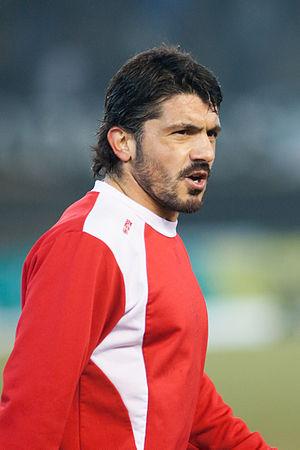
Lausanne vs Sion 27 february 2013 - Gennaro Gattuso
Gennaro Ivan Gattuso, né le 9 janvier 1978 à Corigliano Calabro, est un ancien footballeur international italien, reconverti entraîneur. Il est bien connu pour son caractère bien trempé et son acharnement défensif sur le terrain, qui lui a donné en italien son surnom de Ringhio. Il est actuellement l’entraîneur du SSC Naples depuis le 11 décembre 2019.